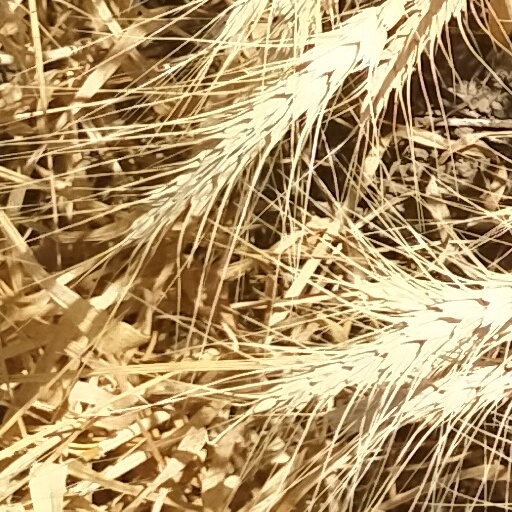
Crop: wheat